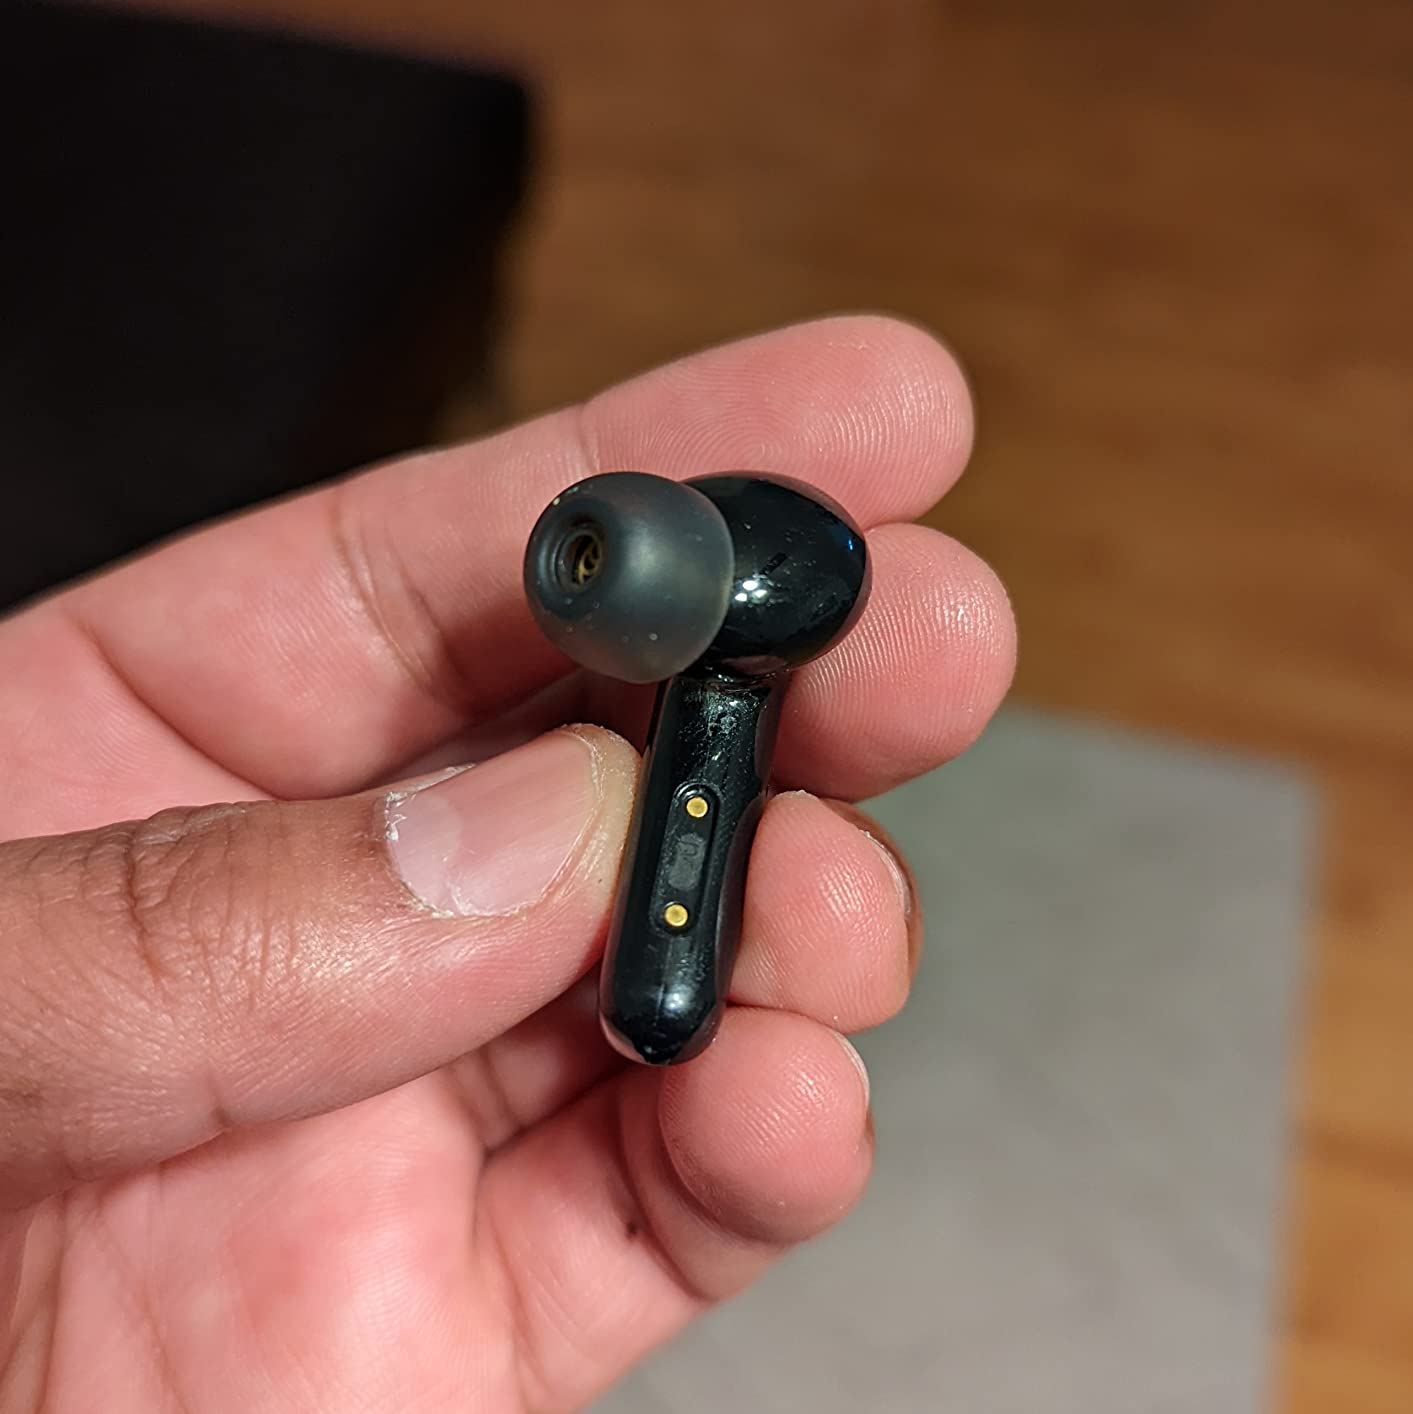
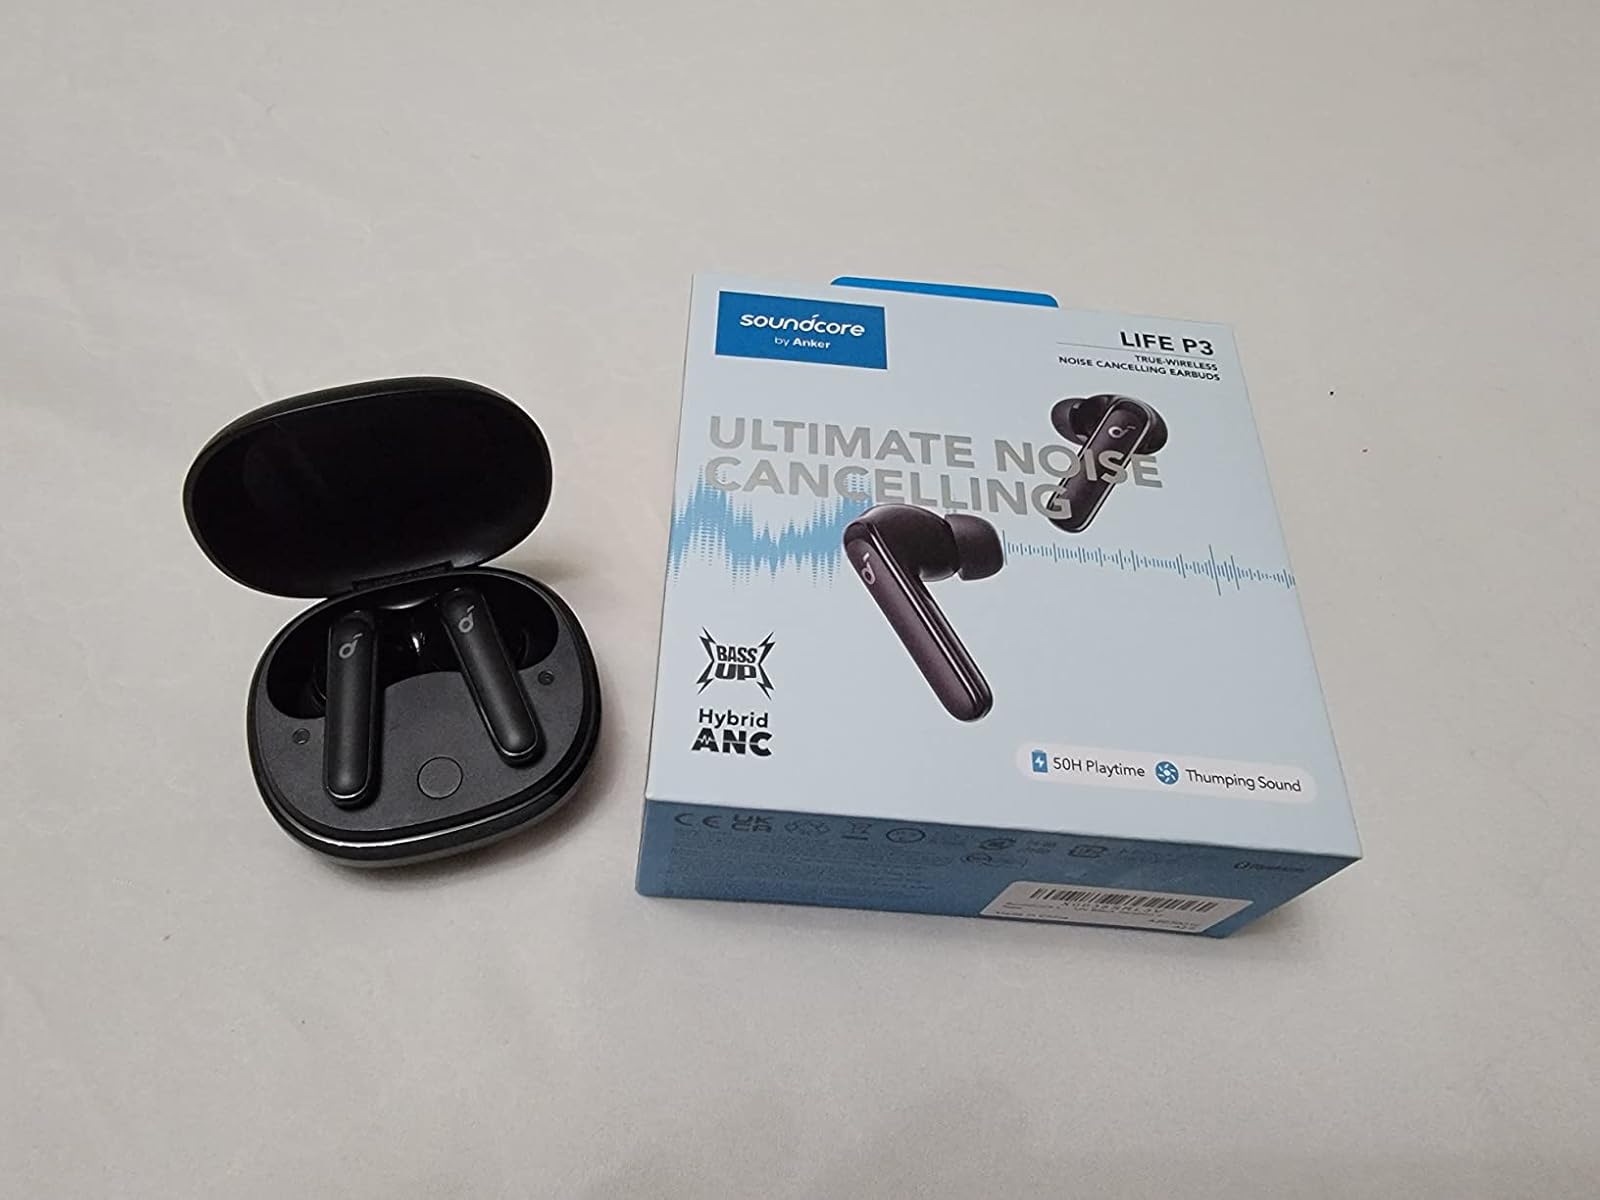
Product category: earbuds
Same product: yes